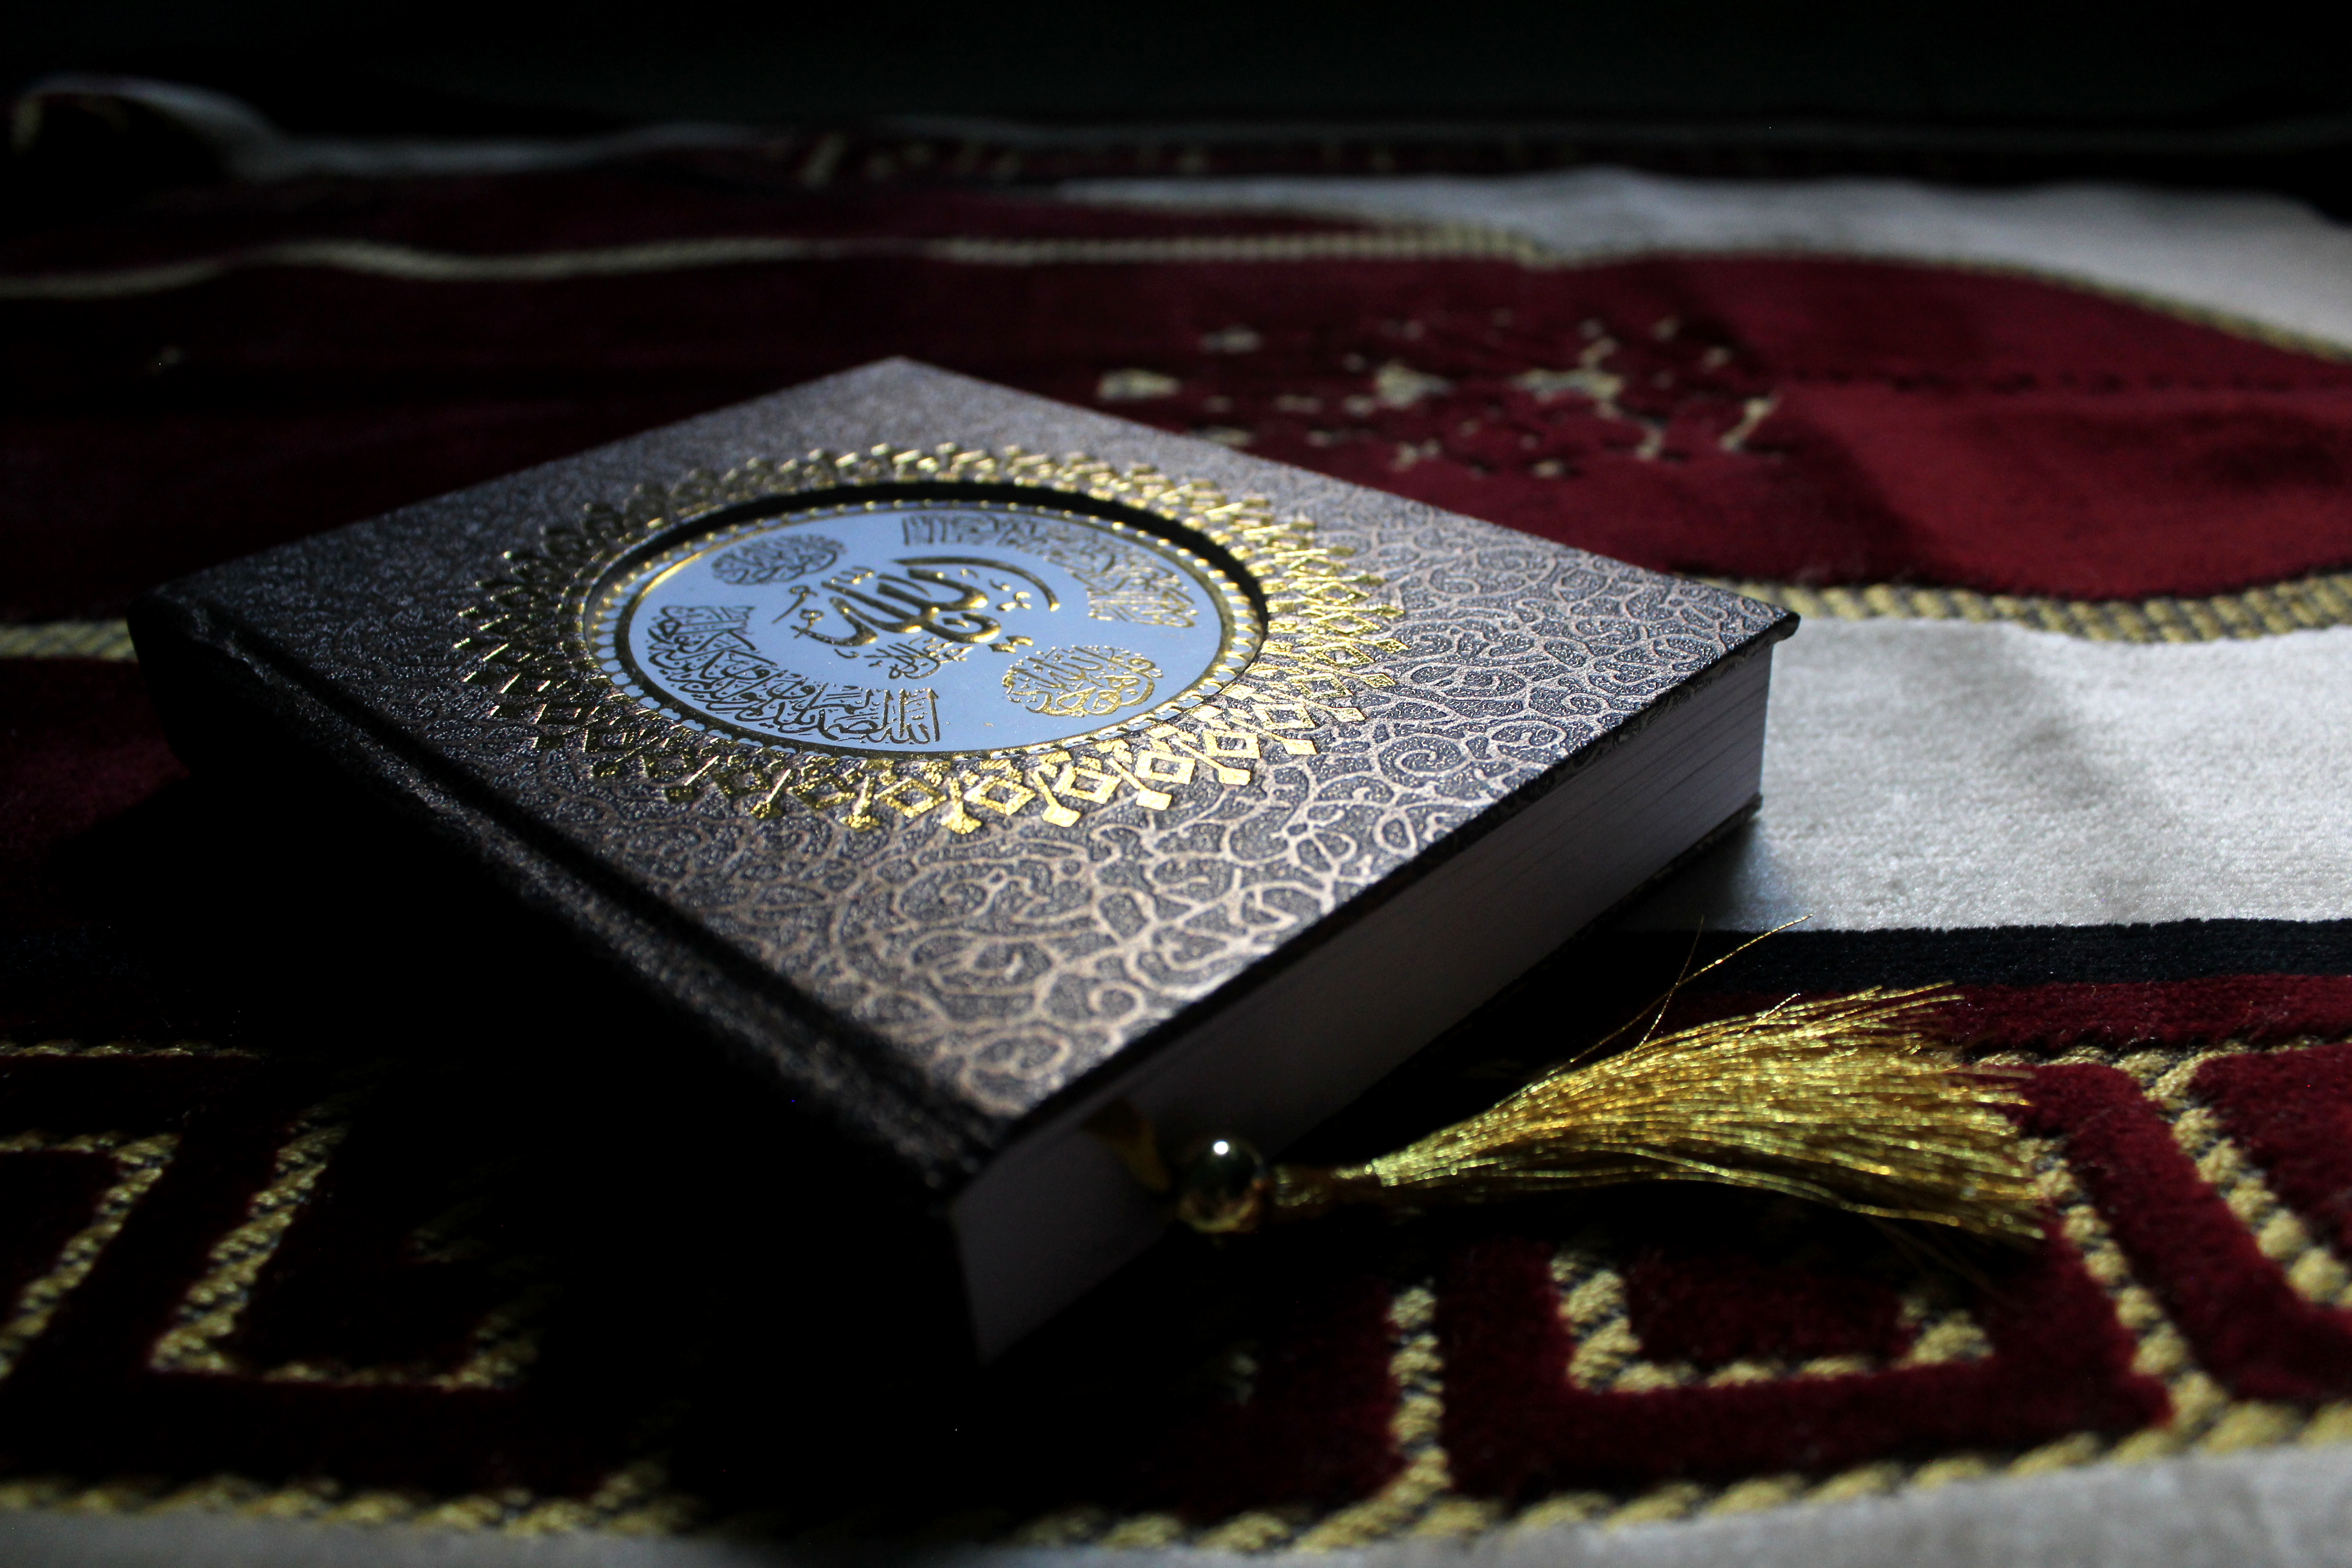
art, font